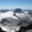
Label: mountain